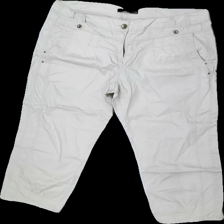
View: front
Type: Trousers
Category: Ladies
Brand: Soya/Soyaconcept
Colors: Beige
Material: 100% Cotton
Cut: Cropped
Size: 44
Season: All
Price range: 50-100
Recommended usage: Reuse
Description: beige cropped trousers